Rugby league match officials

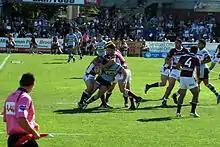
Touch judges watch play from each touchline

Two touch judges are used in a rugby league game. They move along each touch line following play. Their main function is to judge when the ball or a player carrying the ball has gone into touch. They also stand together behind the goal posts to judge whether conversions or penalty kicks at goal have been successful.